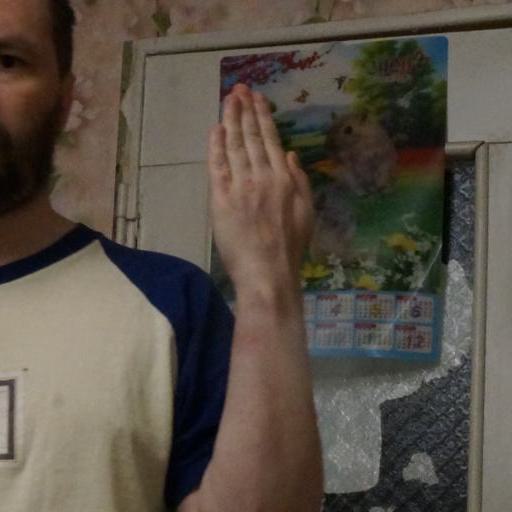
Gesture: stop_inverted